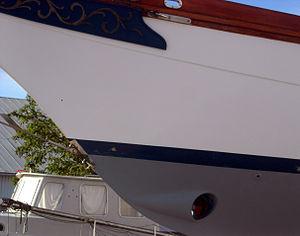
Le ou les propulseurs transversaux servent aux manœuvres en zone portuaire, afin d'éviter au navire le coût de l'utilisation de remorqueurs. Ils font également partie du système de positionnement dynamique.